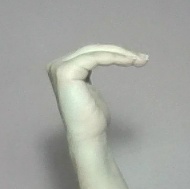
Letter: haa